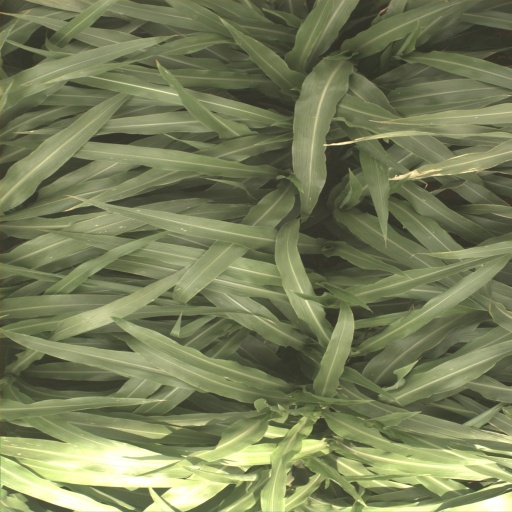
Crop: sorghum